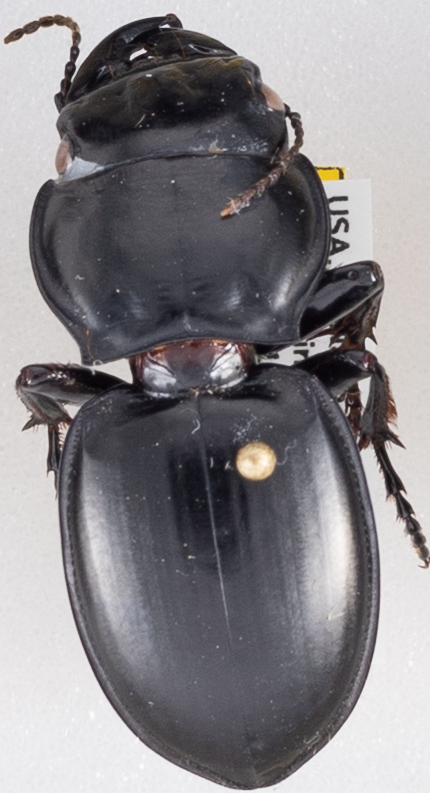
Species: Pasimachus californicus
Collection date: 2020-08-10
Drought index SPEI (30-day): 0.992
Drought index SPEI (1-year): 0.746
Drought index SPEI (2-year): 2.09